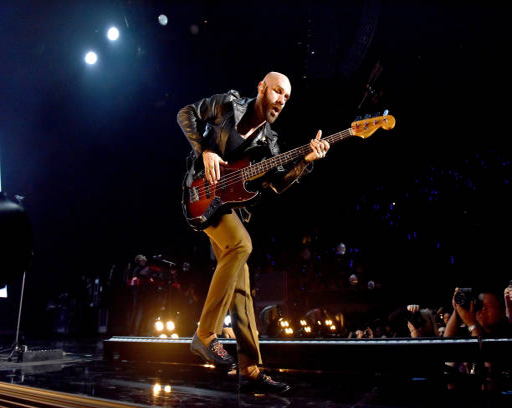
actor of the band performs onstage during night .